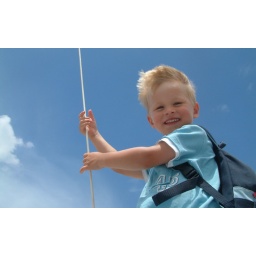
Harrison hanging off a sail boat in Greece